Jackson County Courthouse (Kansas City, Missouri)

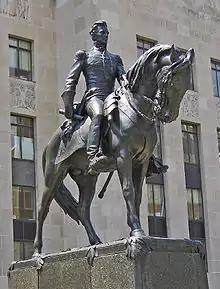
Statue of Andrew Jackson at the 12th Street entrance of the Jackson County courthouse.

In 1872, an unfinished hotel building located at 2nd and Main St was adapted by Asa Beebe Cross for use as the Jackson County Courthouse.